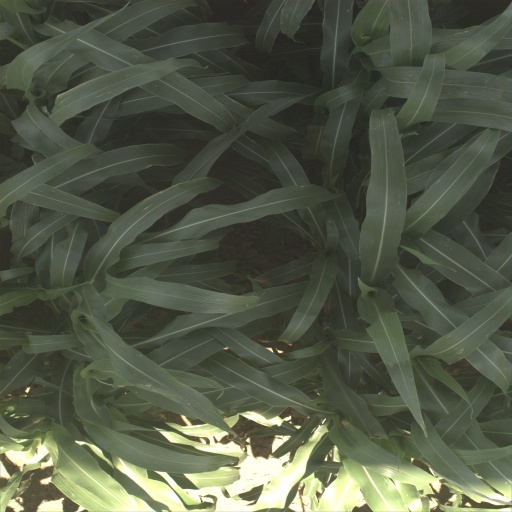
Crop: sorghum